ITC Hotels

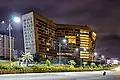
ITC Kohenur, Hyderabad

The India Tobacco Company entered the hotel business on 18 October 1975, with the opening of the Chola Hotel in Chennai. In 1979, as ITC's Welcomgroup hotel chain grew, it partnered with Sheraton Hotels to brand many of their properties as Sheratons.